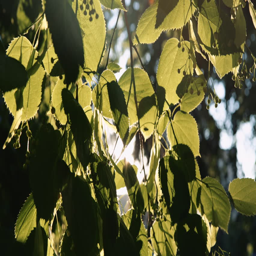
rays breaking through the leaves of the tree fall into the camera and creating flare in the lens